A Passion for Churches

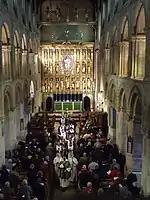
The nave at Wymondham Abbey, featuring Ninian Comper's Victorian reredos, is admired by the poet in the film.

Following the success of the 1973 film "Metro-land", which documented life in suburban London, Edward Mirzoeff was commissioned to create a new documentary with John Betjeman. Mirzoeff noticed that aside from suburban themes, the Church of England was the other major influence on Betjeman's poetry. His proposal to the poet was for a study of the Church of England to be titled "Failed in Divinity", a line derived from Betjeman's poetic autobiography "Summoned by Bells", in which the poet relates how he was sent down from the University of Oxford after failing a compulsory examination on divinity. In Mirzoeff's first treatment, Betjeman would have embarked on a journey around Britain studying fine cathedrals, churches and their congregations. Betjeman ruled against the title, but liked the idea, although he was keen that the film should be primarily about the Church and its people, and not himself.